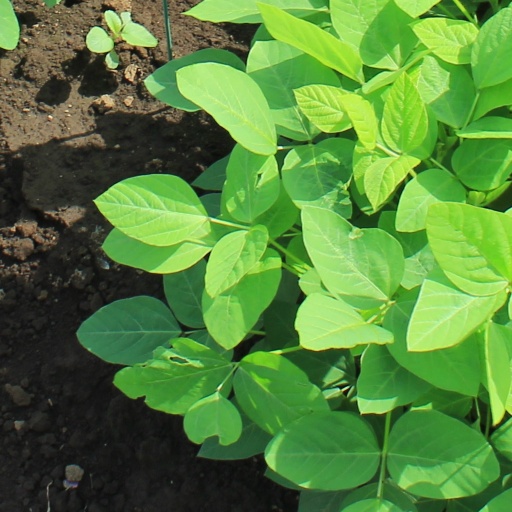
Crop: soybean